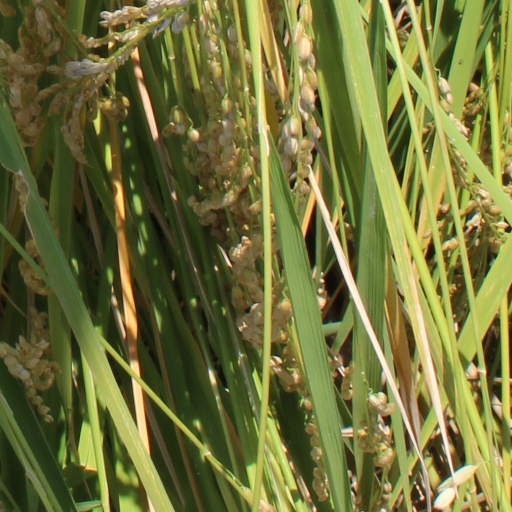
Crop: rice